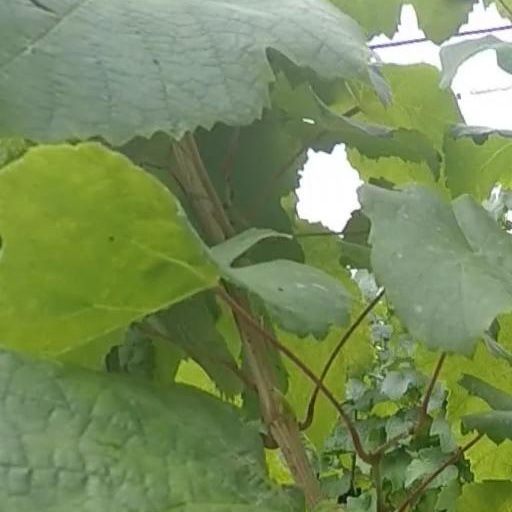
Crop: grape